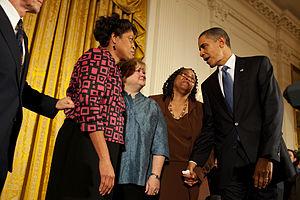
Matthew Shepard, né le 1ᵉʳ décembre 1976 à Casper et mort le 12 octobre 1998 à Fort Collins, est un étudiant américain, torturé et assassiné par deux jeunes gens, à l’âge de 21 ans, en raison de son homosexualité.
Judy Shepard est la mère du jeune étudiant américain Matthew Shepard, qui fut assassiné parce qu'il était homosexuel. Depuis le meurtre de son fils, Judy Shepard est devenue une figure publique aux États-Unis et une militante des droits de la communauté LGBT.
L’affaire James Byrd, Jr. est une affaire criminelle américaine qui a défrayé la chronique en juin 1998, à la suite de la torture et du meurtre raciste le 7 juin 1998 à Jasper, au Texas d'un handicapé afro-américain, James Byrd, Jr. par trois suprématistes blancs, Shawn Berry, Lawrence Russell Brewer et John King.